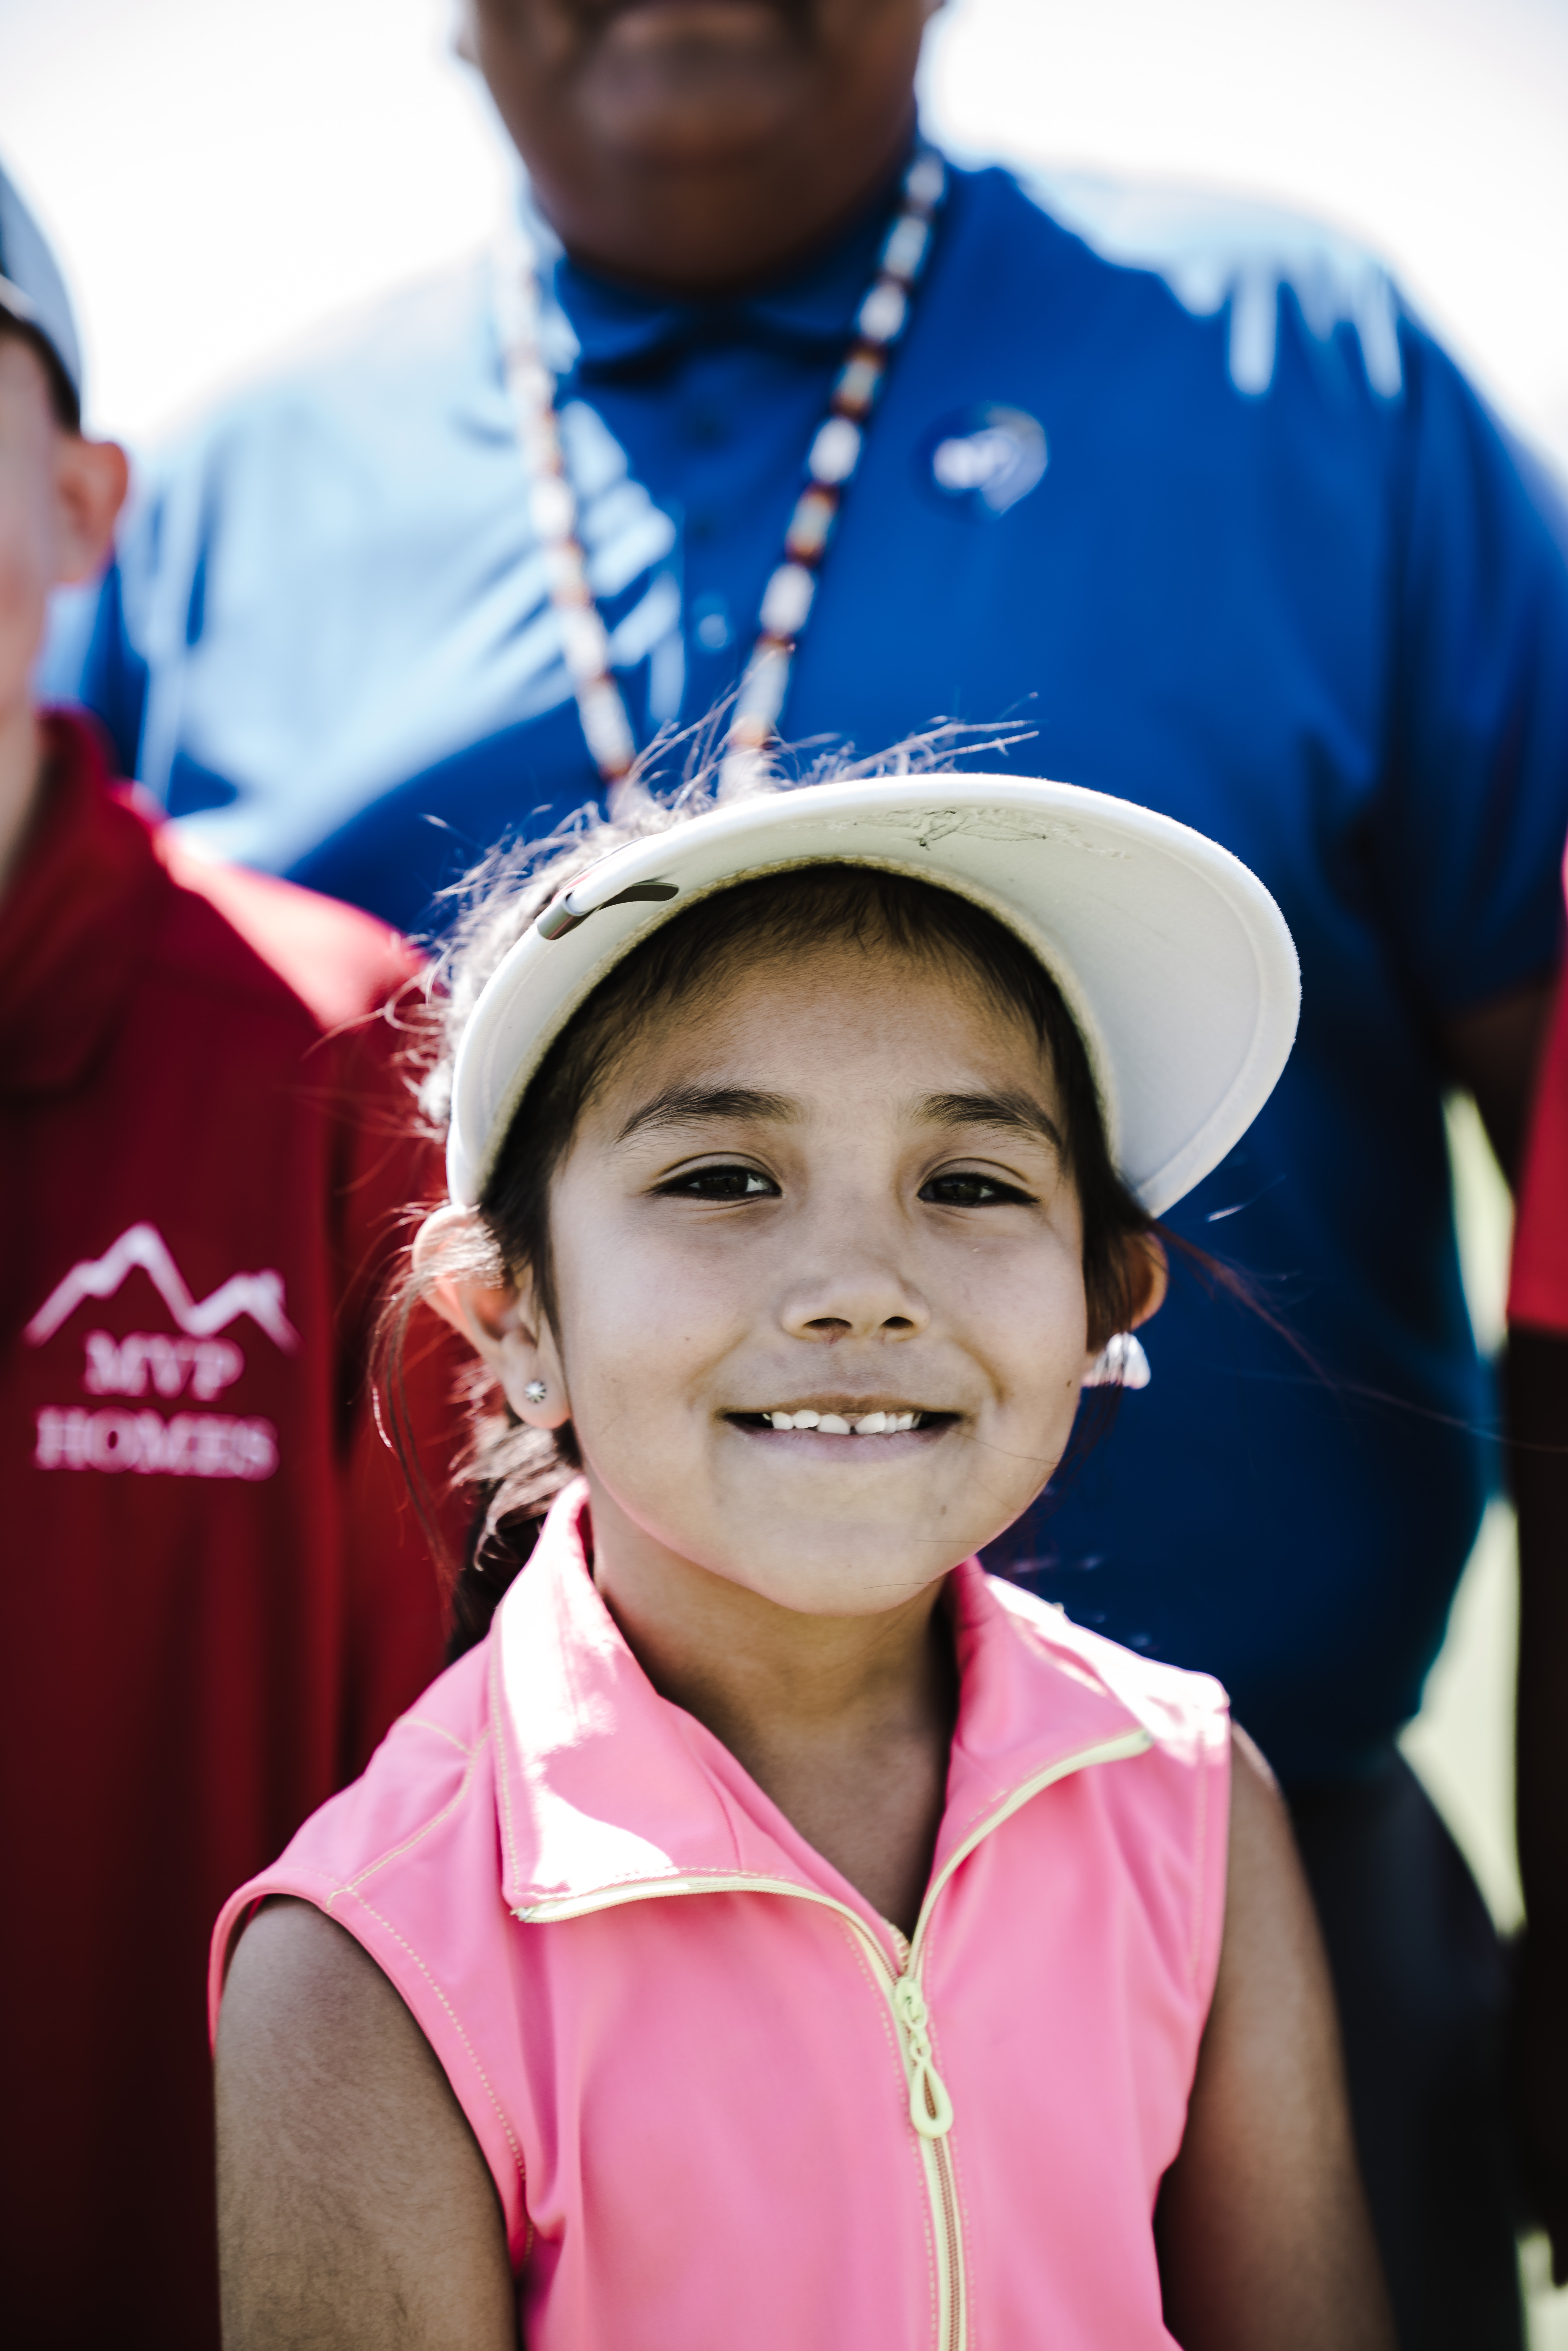
fun, recreation, smile, happy, photography, competition event, leisure, tourism